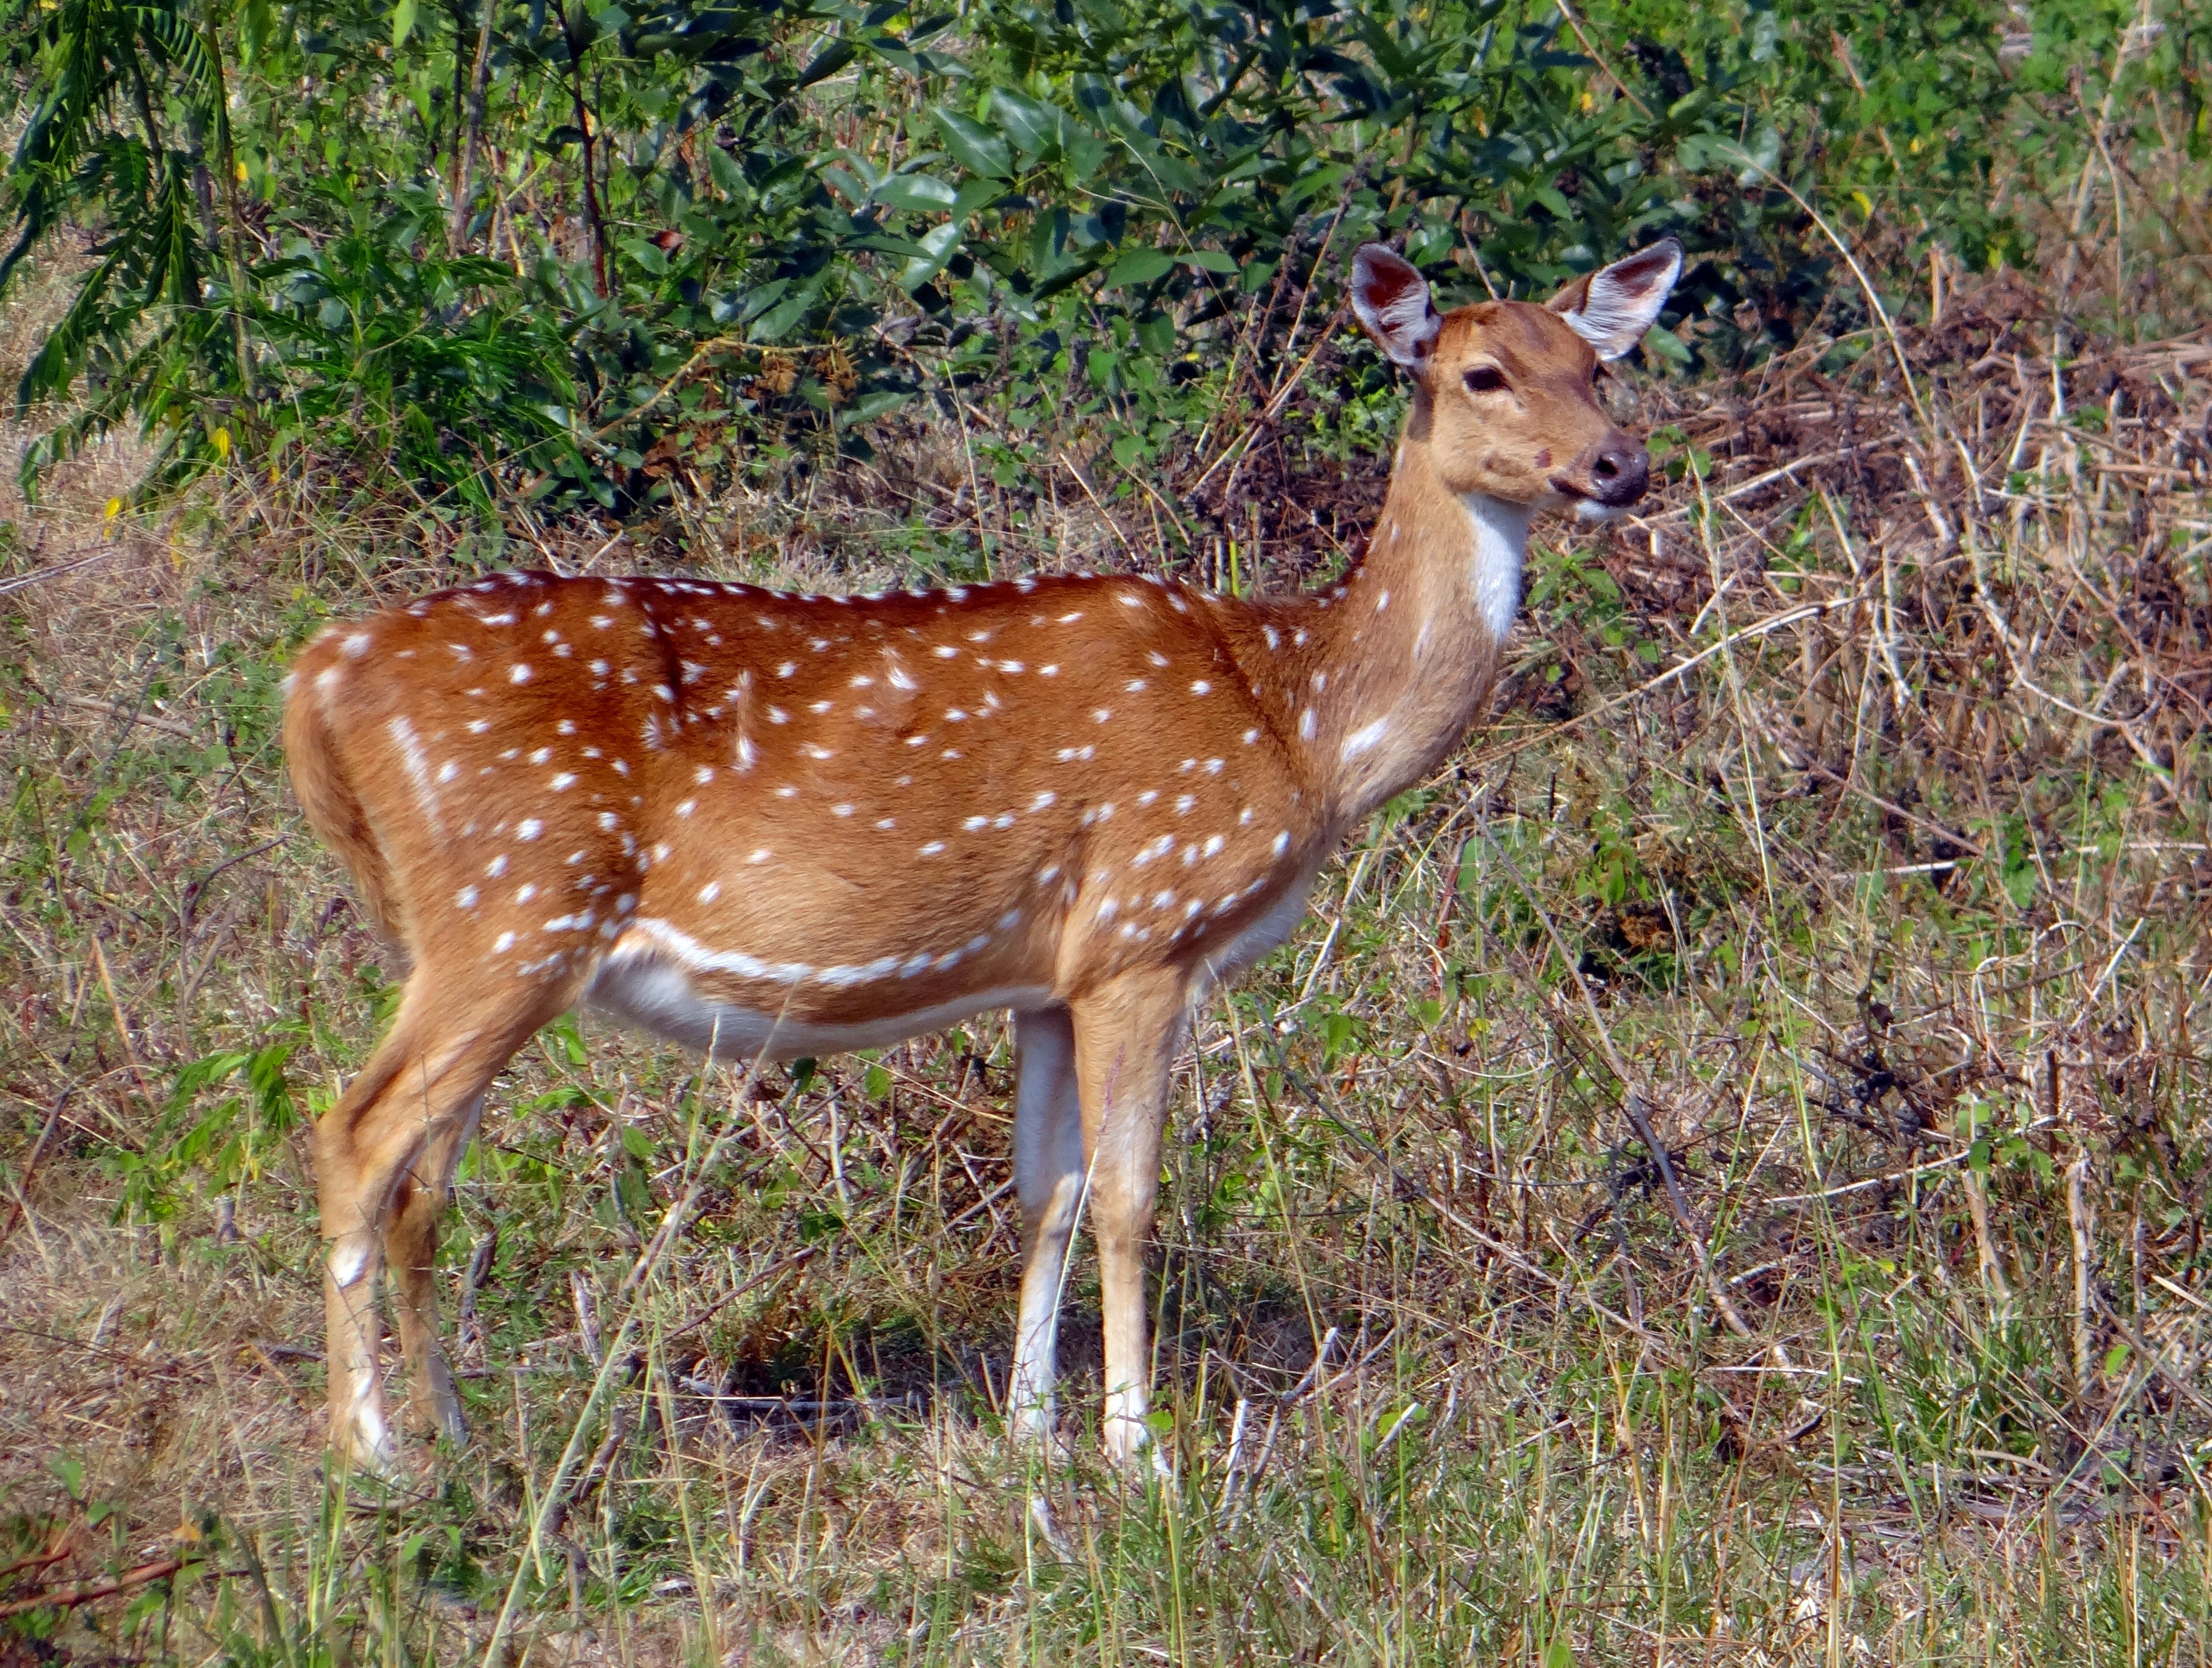
nature, prairie, animal, wildlife, wild, deer, park, mammal, national park, fauna, spotted, vertebrate, india, impala, safari, karnataka, white tailed deer, bandipur, bandipora, spotted deer, chital, axis axis